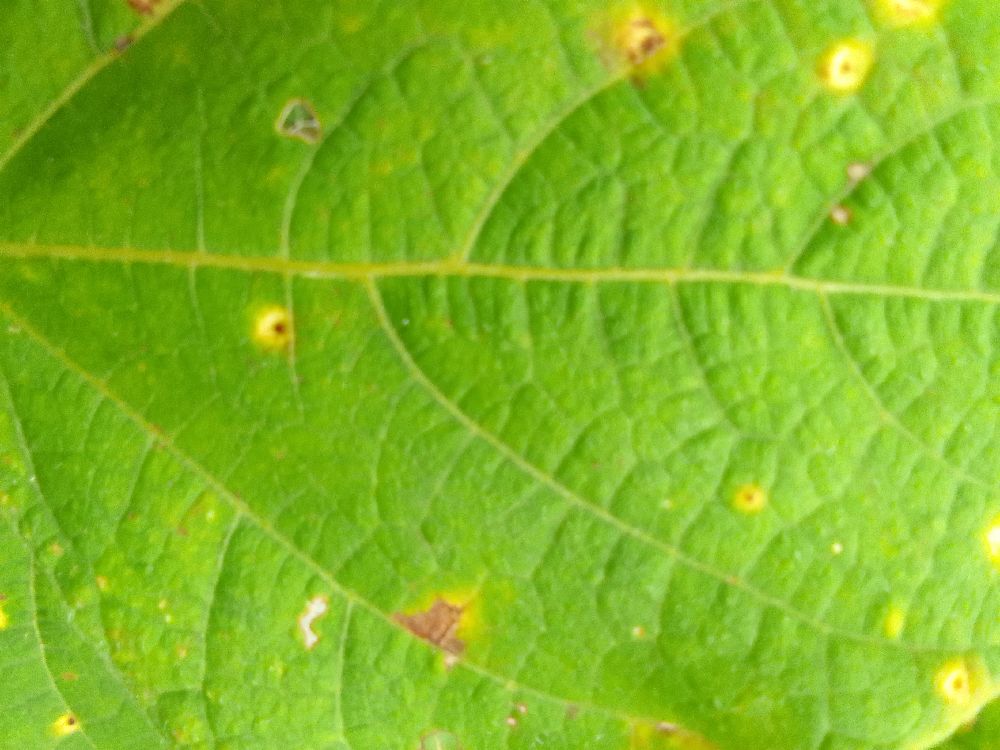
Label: rust